1970 Ice Hockey World Championships

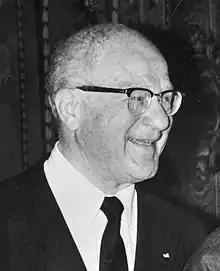
Black and white photo of Brundage

Canada was scheduled to be the original host nation of Group A for the 1970 Ice Hockey World Championships, and the International Ice Hockey Federation (IIHF) had granted use of up to nine former professional players for national teams at the event. The Canada men's national ice hockey team had not won the Ice Hockey World Championships since 1961 and had never hosted the event. Hockey Canada and the Canadian Amateur Hockey Association (CAHA) saw the use of professionals as the best chance to return Canada to hockey supremacy, and were committed to event including professionals. Canadian officials were frustrated that their best players, competing in the National Hockey League (NHL), were prevented from playing while Soviet players, who were "employees" of the industrial or military organizations that fielded "amateur" teams, were allowed to compete.